RTÉ secret payment scandal

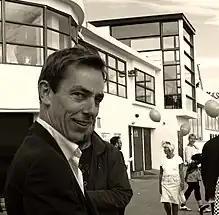
Tubridy is referred to as "The Talent" in the Grant Thornton report released by the RTÉ Board on 26 June 2023.

On 11 July, Ryan Tubridy and his agent Noel Kelly appeared before two Oireachtas committee meetings, which heard that Tubridy had endured a "tortuous", "chaotic" and "destructive" three weeks during which his name and reputation were "sullied", that he had become "the face of a national scandal; accused of being complicit, deceitful and dishonest" and blamed RTÉ with creating a "fog of confusion over what I was paid and when I was paid, what I knew, and when I knew".